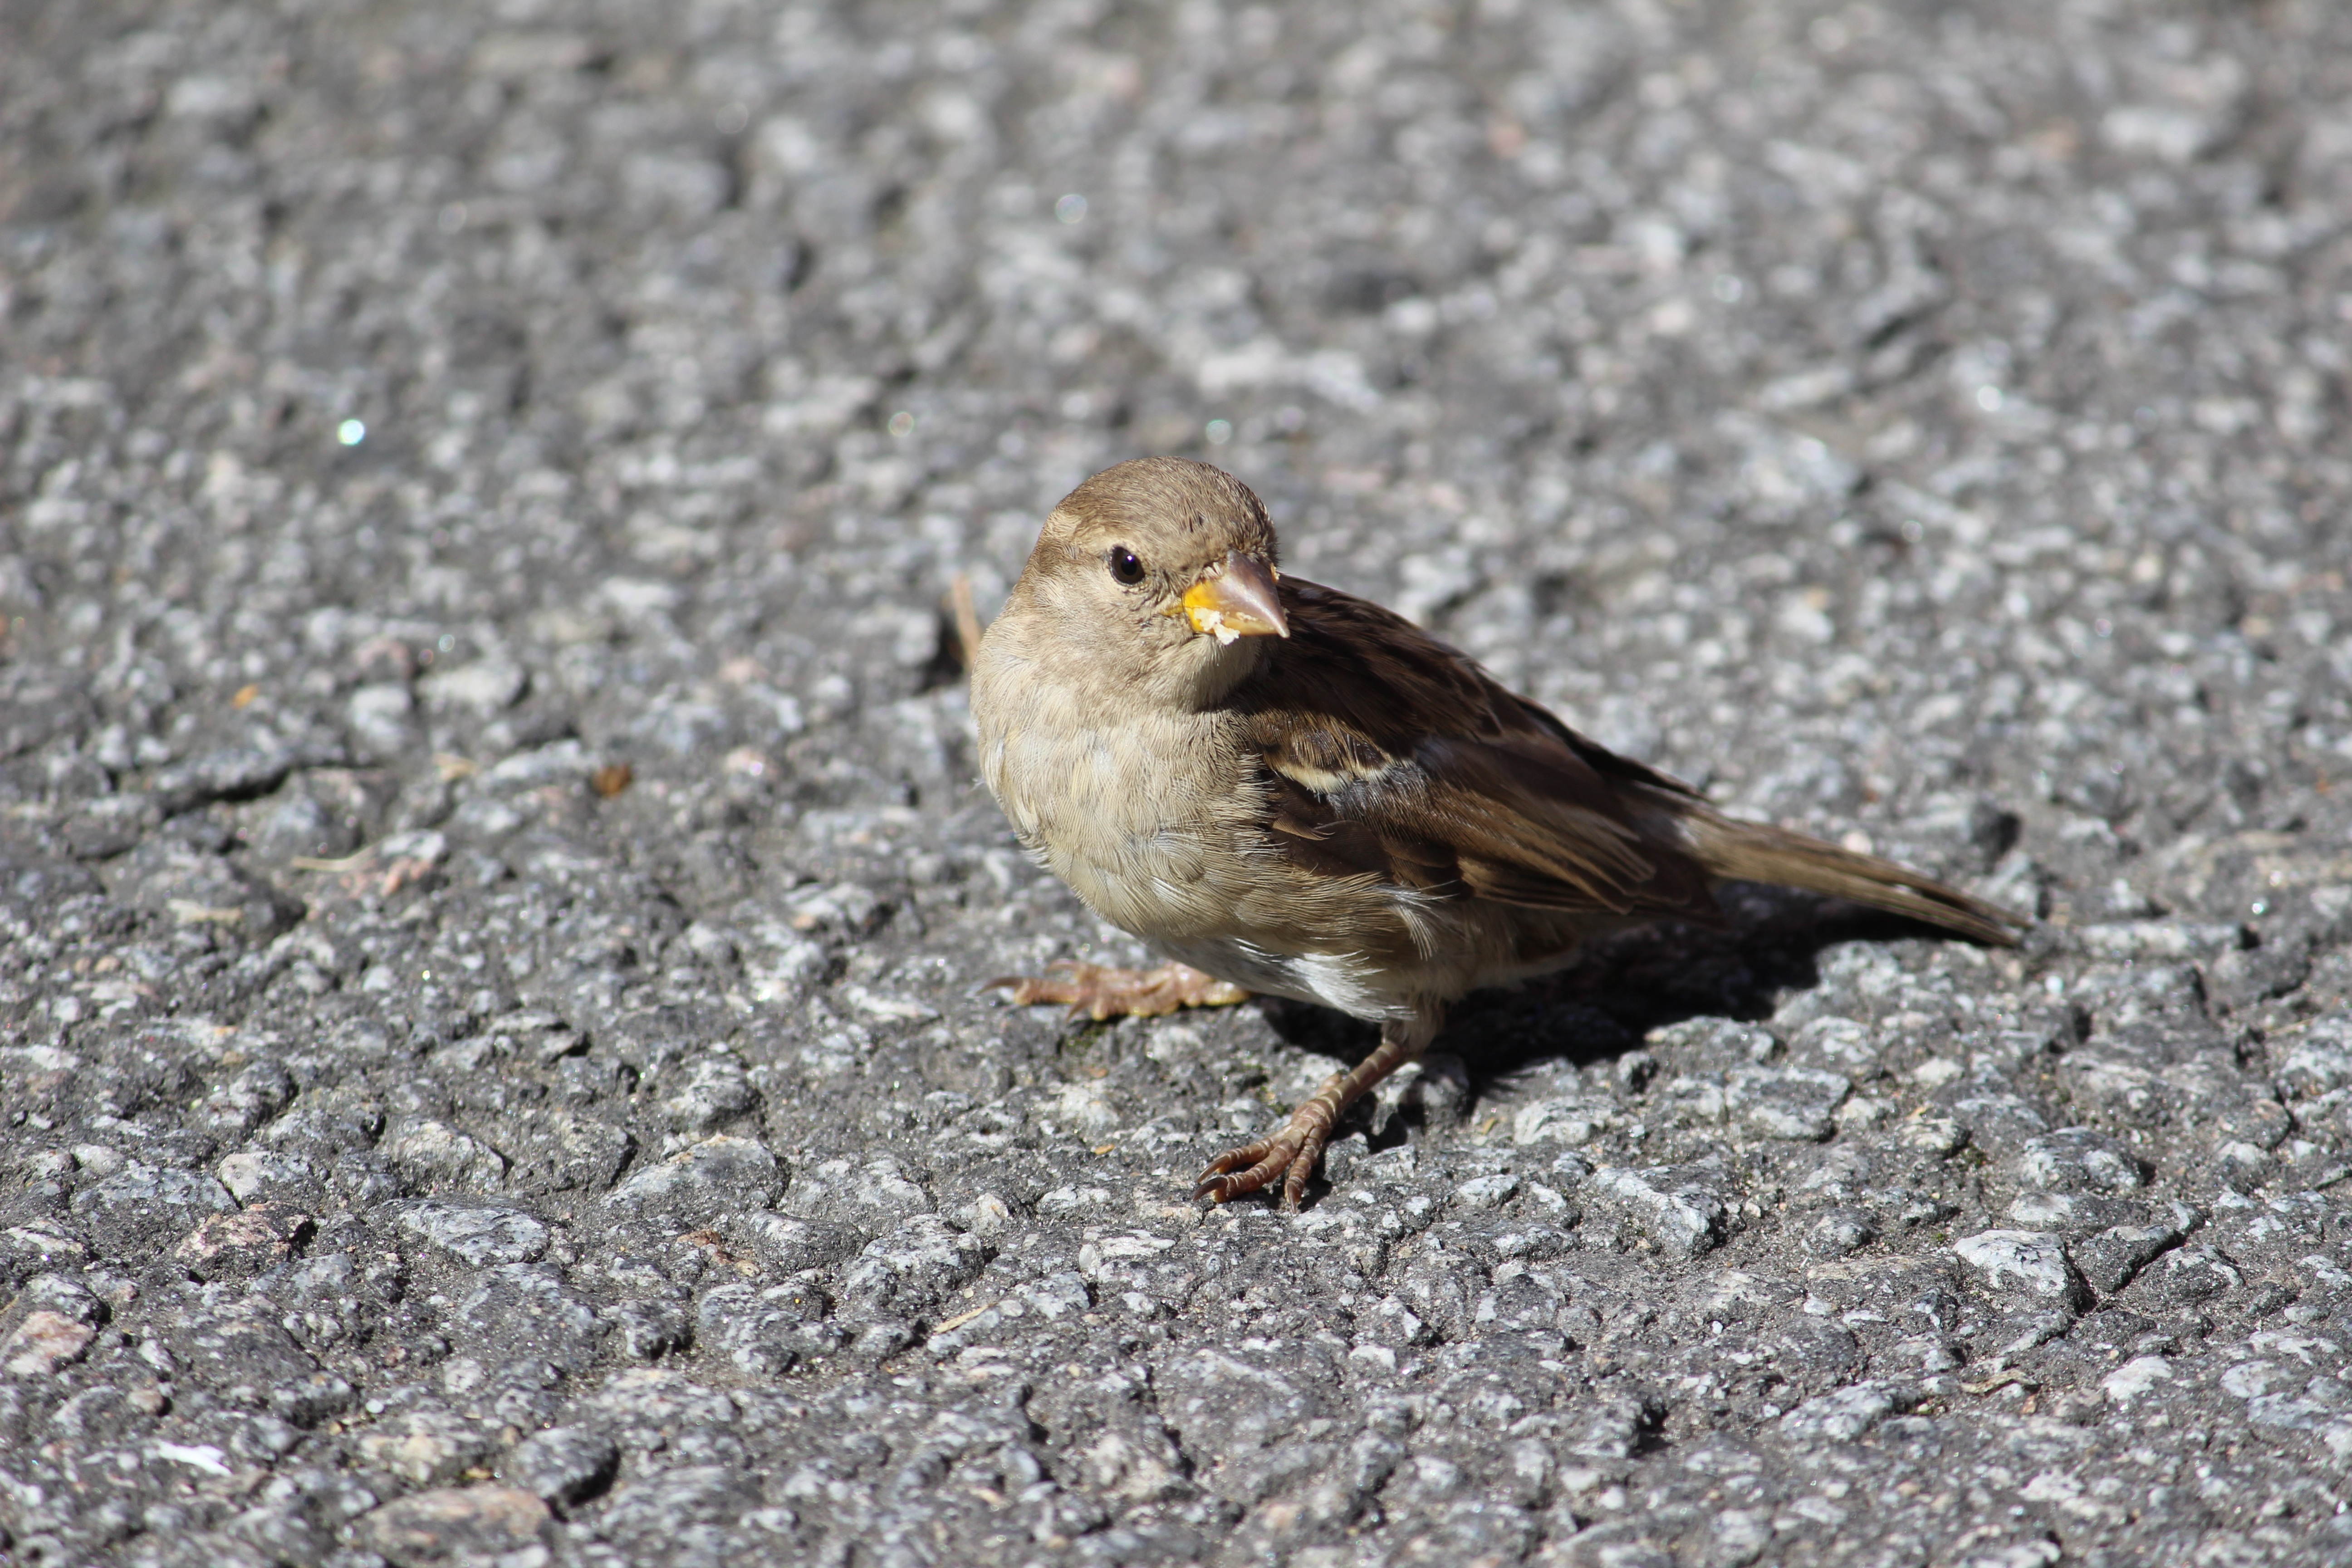
nature, bird, road, street, animal, asphalt, summer, wildlife, beak, robin, feather, fauna, vertebrate, sparrow, finch, blackbird, house sparrow, old world flycatcher, perching bird, emberizidae, cinclidae, ortolan bunting, european robin